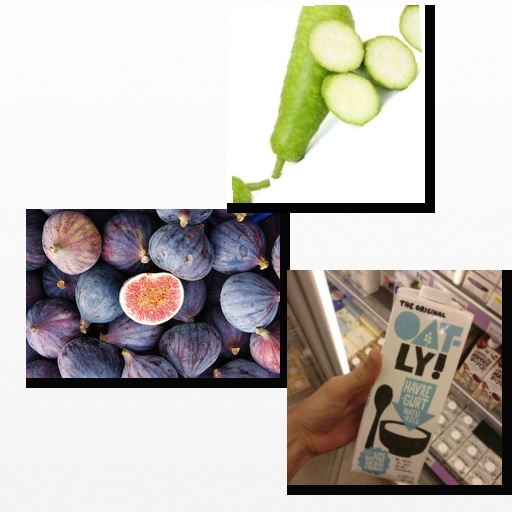
Food items: bottle_gourd, oat_yogurt, fig